Jane Anderson (physician)

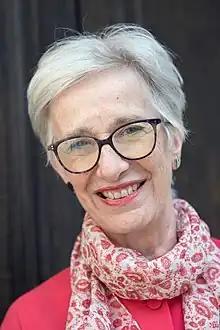
Anderson in 2021

Jane Anderson (born 23 December 1952) is a British physician who specialises in the management of HIV/AIDS. She has served as an expert advisor for Public Health England and is Chair of the National AIDS Trust.